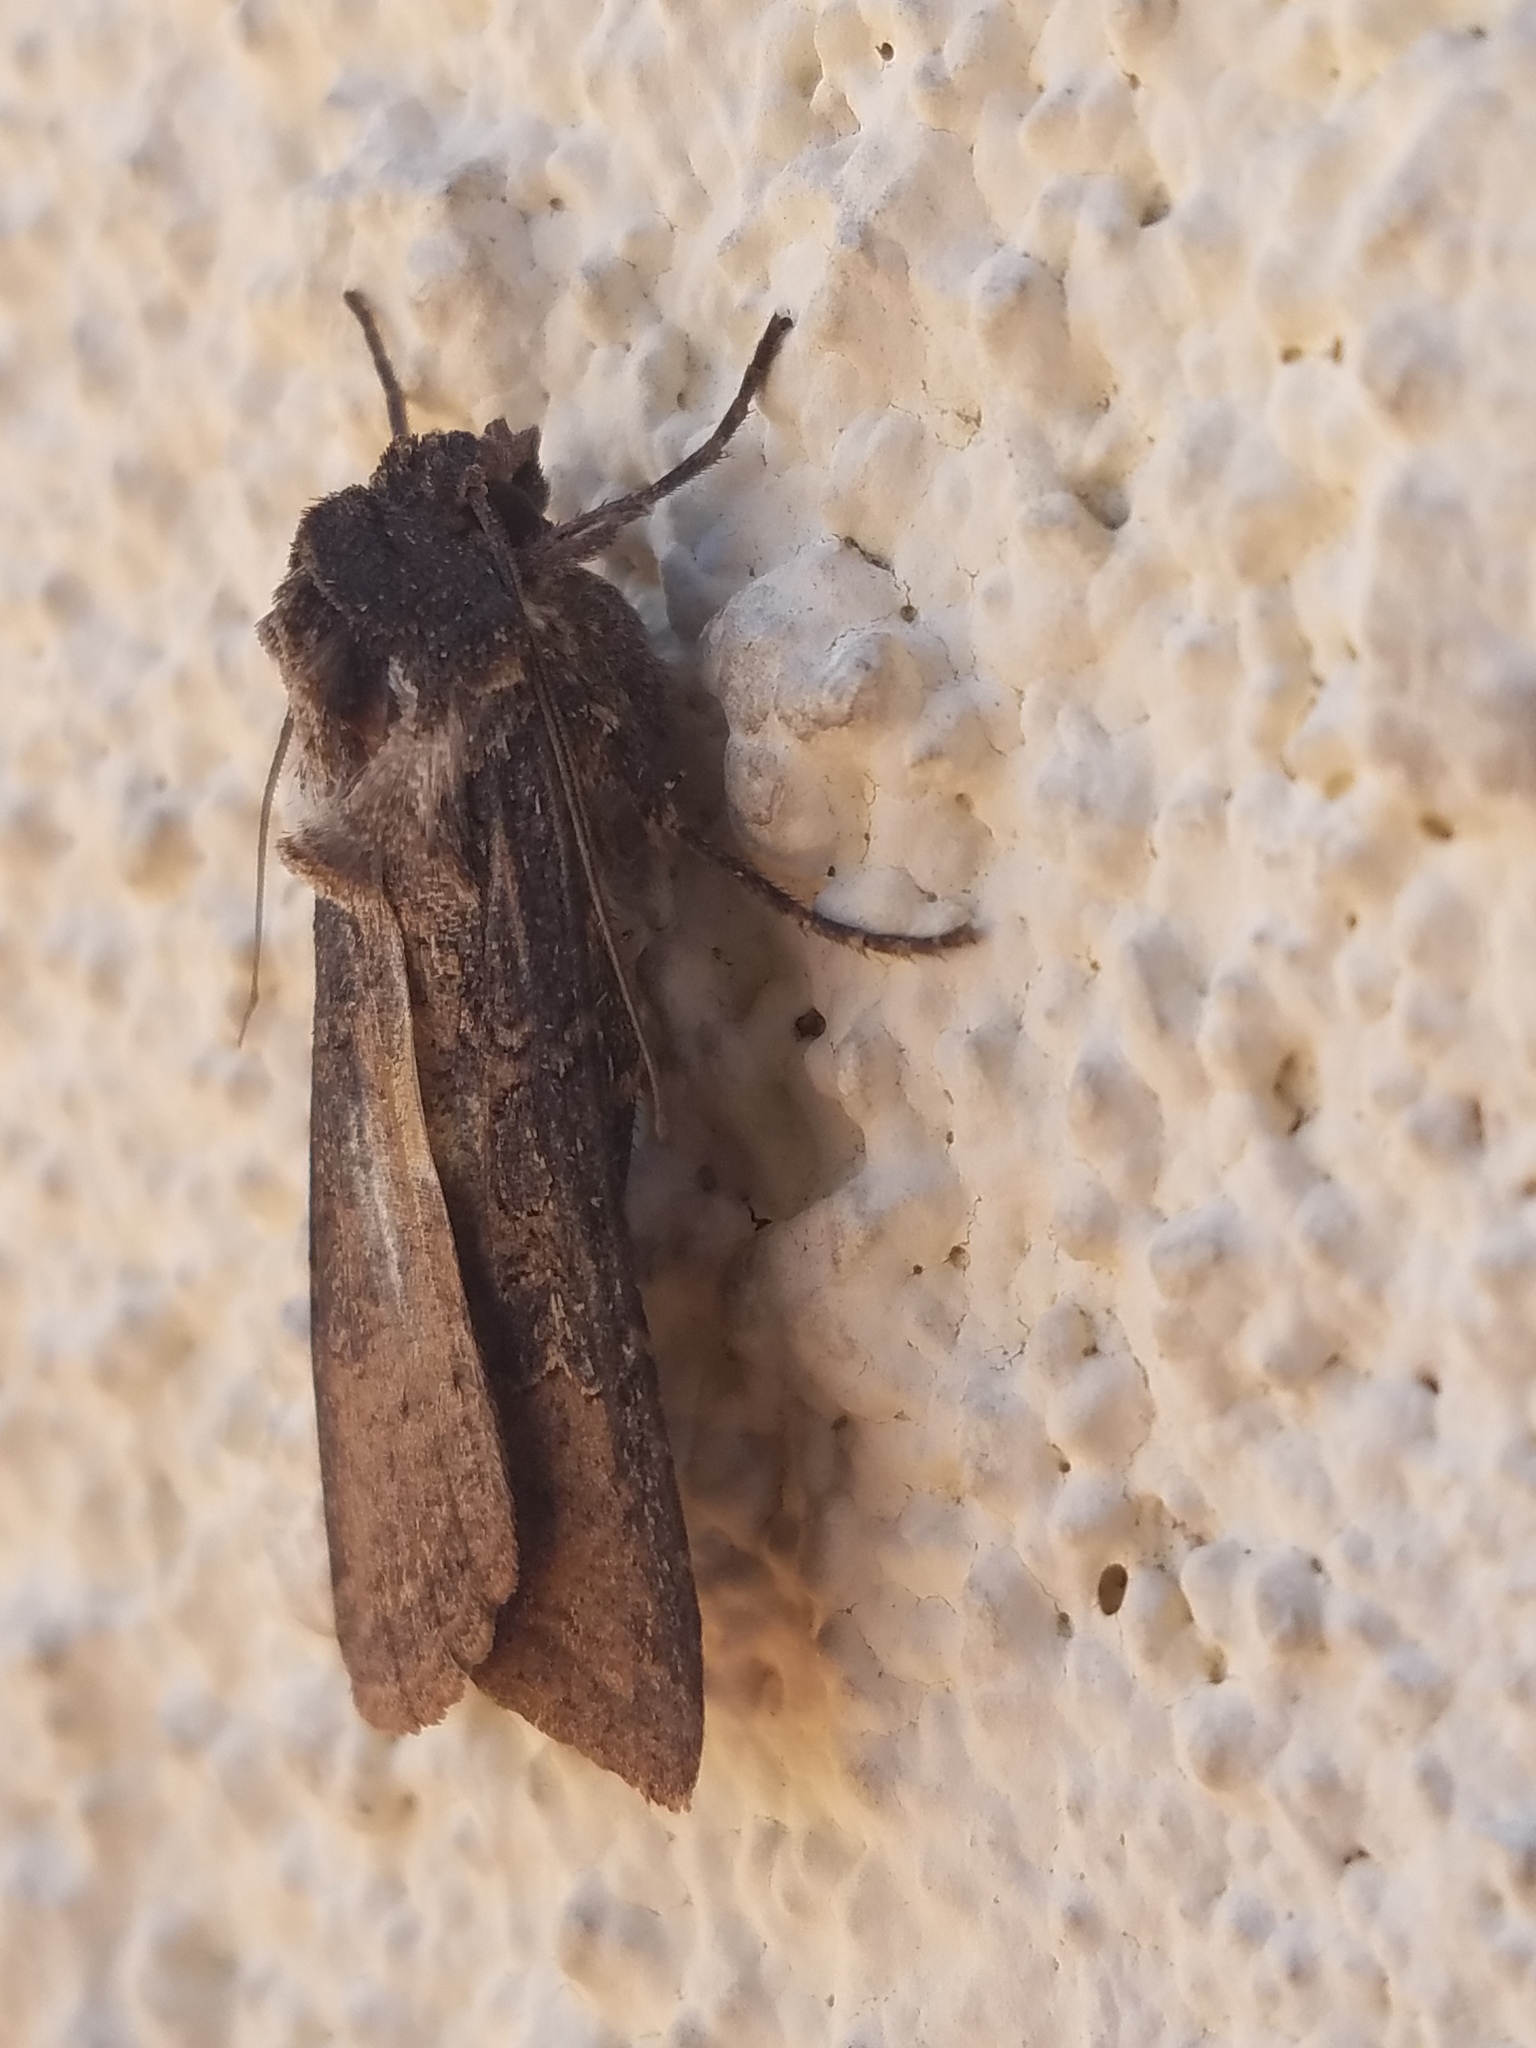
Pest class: cutworms